The Blitz

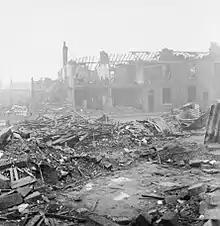
Bomb damage to a street in Birmingham after an air raid

Communal shelters never housed more than one seventh of Greater London residents. Peak use of the Underground as shelter was 177,000 on 27 September 1940 and a November 1940 census of London found that about 4% of residents used the Tube and other large shelters, 9% in public surface shelters and 27% in private home shelters, implying that the remaining 60% of the city stayed at home. The government distributed Anderson shelters until 1941 and that year began distributing the Morrison shelter, which could be used inside homes.